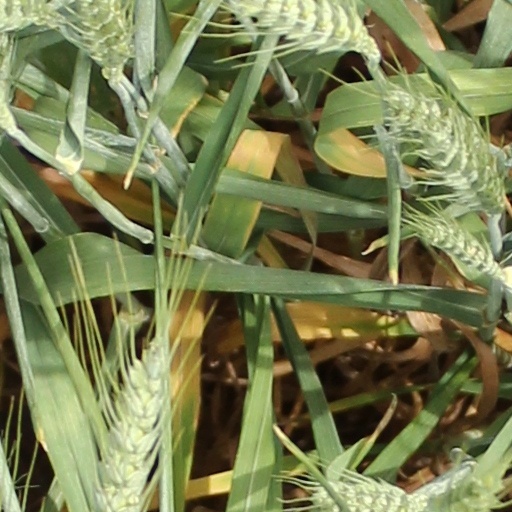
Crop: wheat